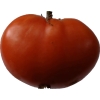
Label: tomato